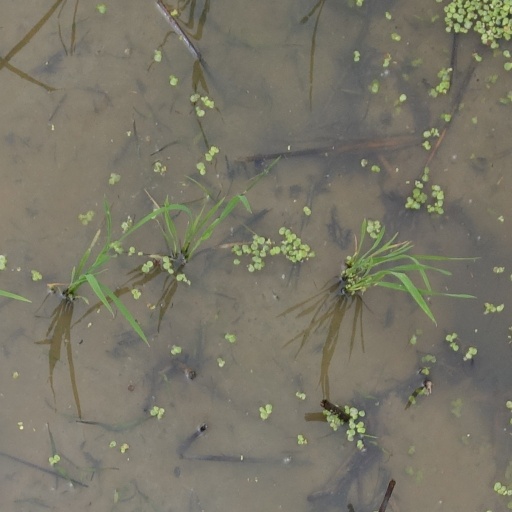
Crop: rice